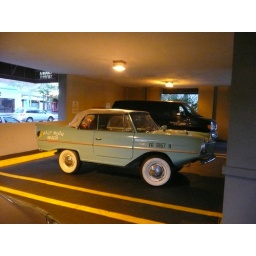
Noah and I spotted this car when we were in DC. (Yep I'm catching up on old photos.